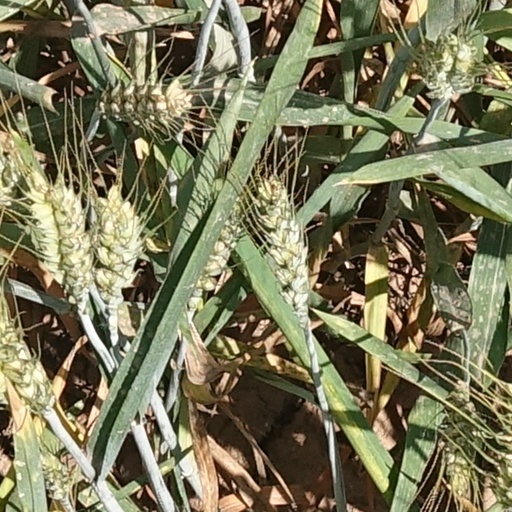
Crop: wheat